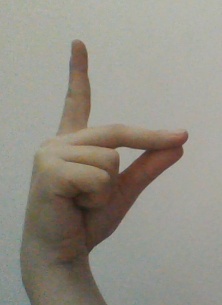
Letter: ta